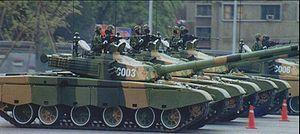
Le complexe militaro-industriel désigne l'ensemble constitué par l'industrie de l'armement, les forces armées et les décideurs publics d'un gouvernement, et le jeu de relations complexes entre ces trois pôles destiné à influencer les choix publics.
L'Armée populaire de libération, fut fondée sous le nom d'Armée rouge chinoise par le Parti communiste chinois le 1ᵉʳ août 1927 au tout début de la guerre civile qui l'opposa au Guomindang. Après la guerre sino-japonaise, les troupes communistes furent rebaptisées Armée populaire de libération. C'est depuis le nom officiel de l'Armée nationale de la république populaire de Chine. Avec plus de deux millions de soldats actifs, l'APL est depuis la disparition de l'Armée rouge la plus grande du monde en termes d'effectifs. L'APL est composé depuis le 1ᵉʳ janvier 2016 de cinq services — l'armée, la marine, la force aérienne, la Force des fusées, la Force de soutien stratégique supporté par la Police armée du peuple et la milice. L'insigne de l'Armée populaire de libération se compose d'une étoile rouge portant les caractères chinois pour huit et un, se référant au 1ᵉʳ août.